Washington Monument (Philadelphia)

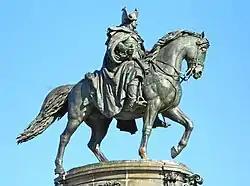
Equestrian statue of George Washington

The high monument is divided into three levels. The bronze equestrian statue of General Washington is at the top, facing southeast, toward Philadelphia City Hall. He is dressed in a traditional military uniform, representing his service as commander-in-chief of the Continental Army during the American Revolutionary War. He is wearing a cape and tricorner hat, and holding a spyglass in his right hand. Siemering used a copy of a life mask of Washington to model his face.